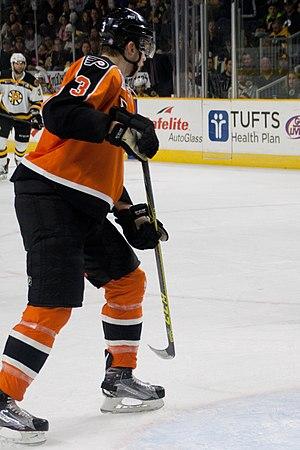
Samuel Morin est un joueur professionnel canadien de hockey sur glace. Il évolue au poste de défenseur.